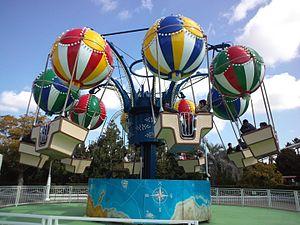
Balloon Race est un type de manège construit par Zamperla.